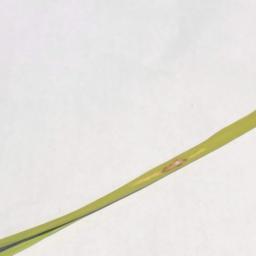
Label: Rice___Leaf_Blast